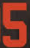
Number: 5